Mark Rashid

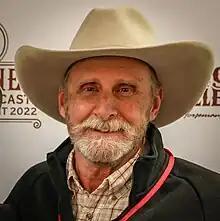
Mark Rashid at The Journey On Podcast in San Antonio, Texas. 2022

Mark Rashid is an American horse trainer, clinician, and author from Estes Park, Colorado. Practicing within the western riding tradition, Rashid's philosophy involves understanding the horse's point of view and solving difficult problems with communication rather than force. His methodology emphasizes the relationship between horse and rider as a partnership, in which the horse willingly takes direction from the rider, rather than a dominant rider directing a submissive horse. His training applies to horses of all disciplines, he has helped Grand Prix Dressage riders, eventers, jumpers and endurance riders, as well as professional reiners, and cutting horses.